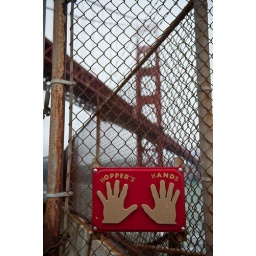
A creative warning sign against climbing a fence at Fort Point below the Golden Great Bridge.